The Next Big Thing (film)

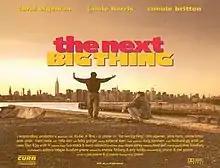
"The Next Big Thing" movie poster

The Next Big Thing is a 2001 romantic comedy film starring Marin Hinkle, Chris Eigeman, Jamie Harris, Connie Britton and Janet Zarish. It was directed by P.J. Posner.